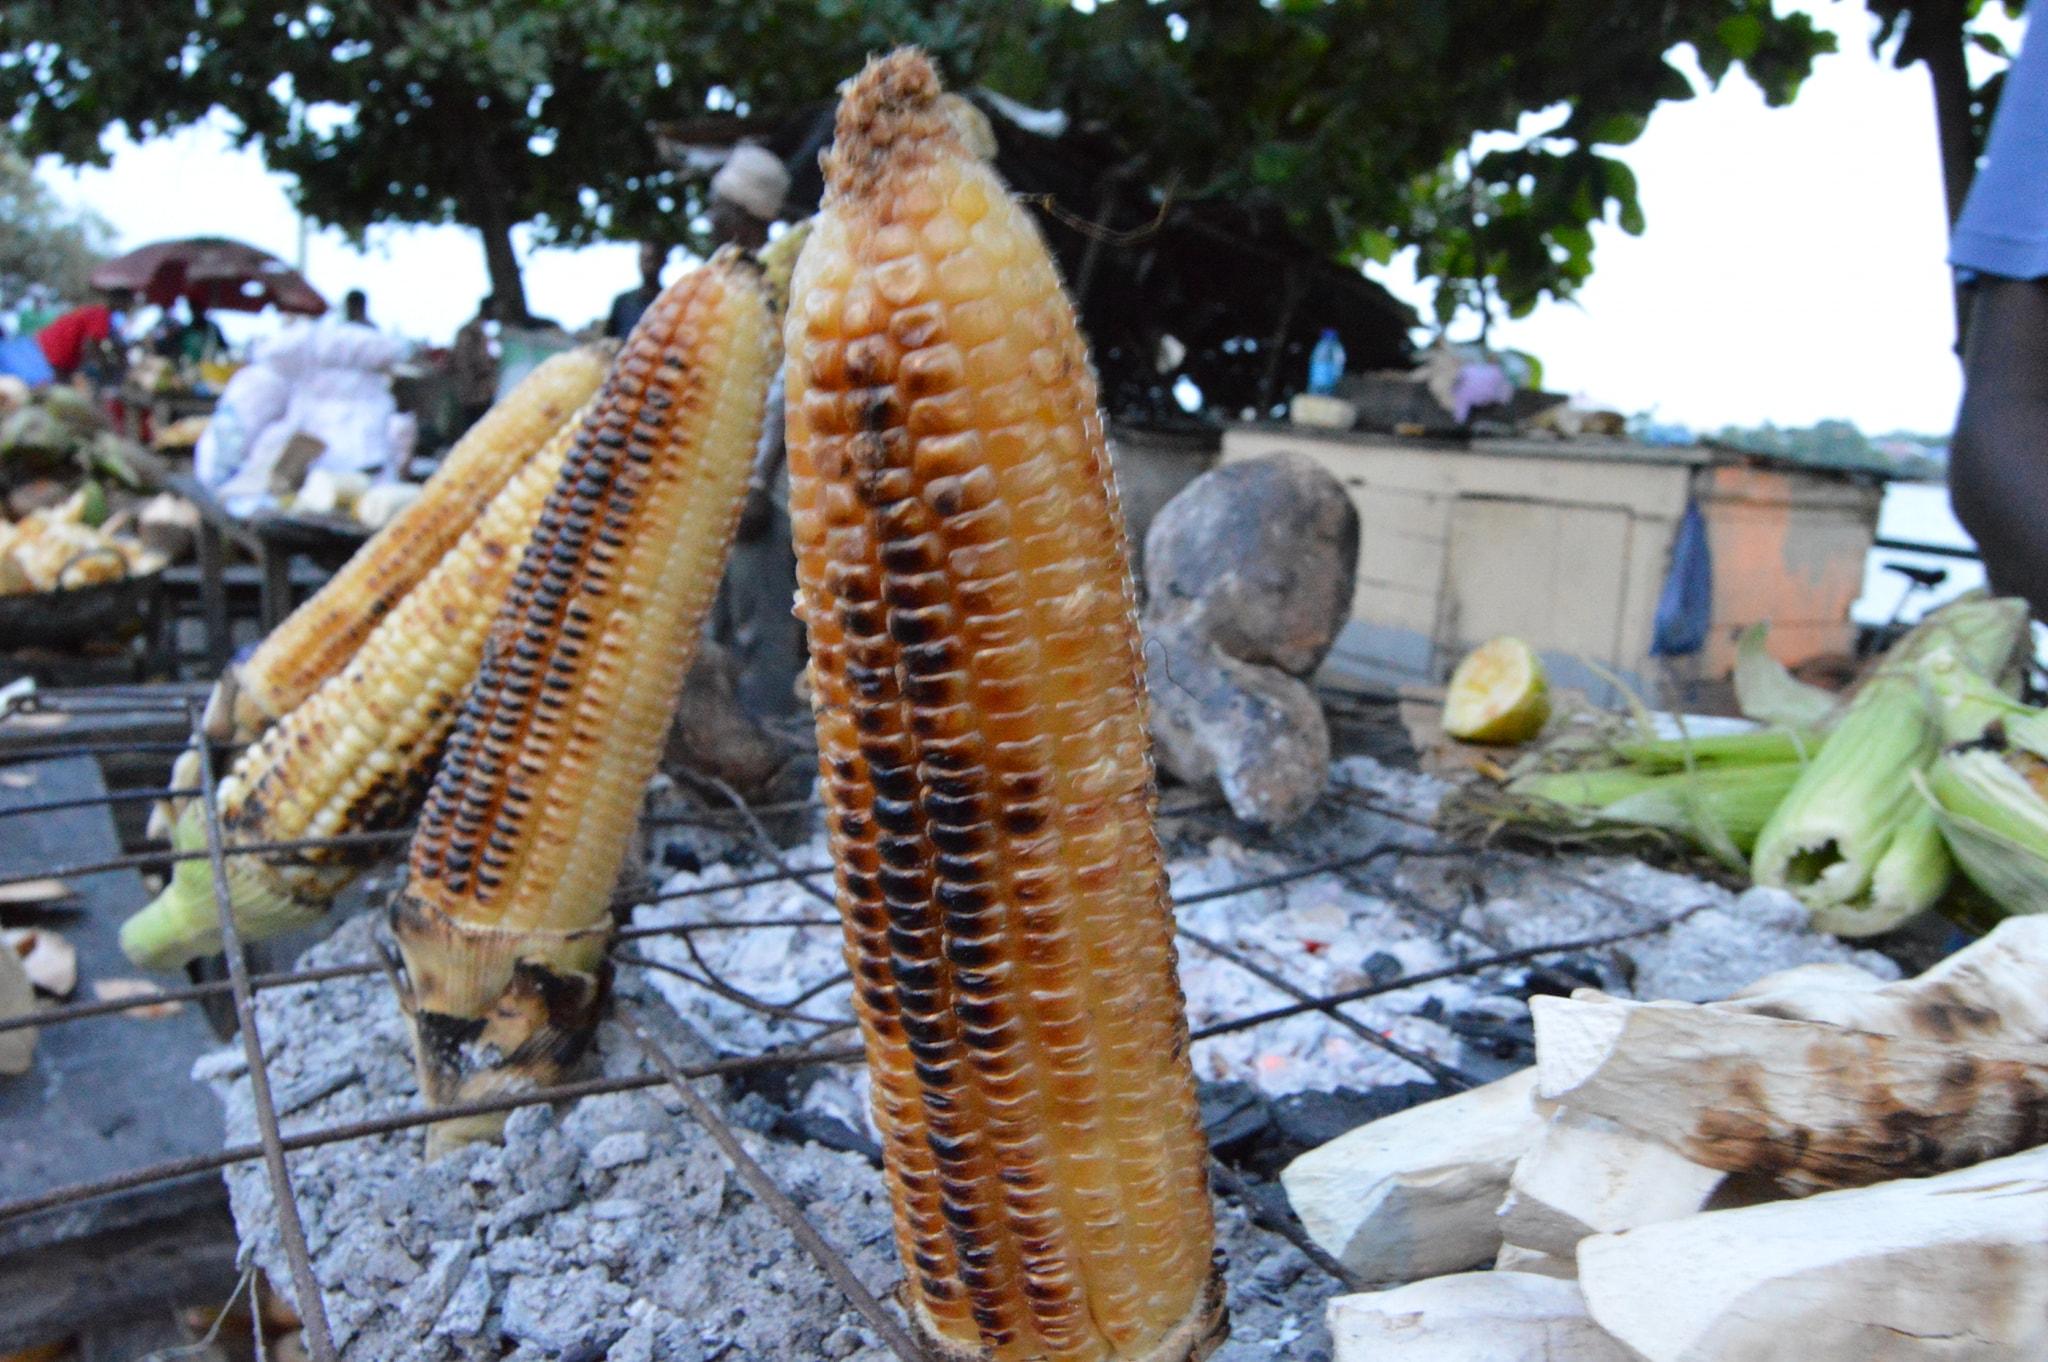
Kwenye soko hili la wazi, kuna aina tofauti tofauti ya chakula za haraka ambazo zimepangwa juu ya meza. Kuna mahindi yaliyochomwa, mihogo, viazi vitamu na kuna vipande vya limau iliyokatwa. Nyuma yake kuta mkubwa ya rangi ya manjano.